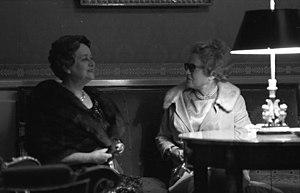
On appelle de manière générale Première dame l'épouse d'un chef d'État ou de gouvernement.